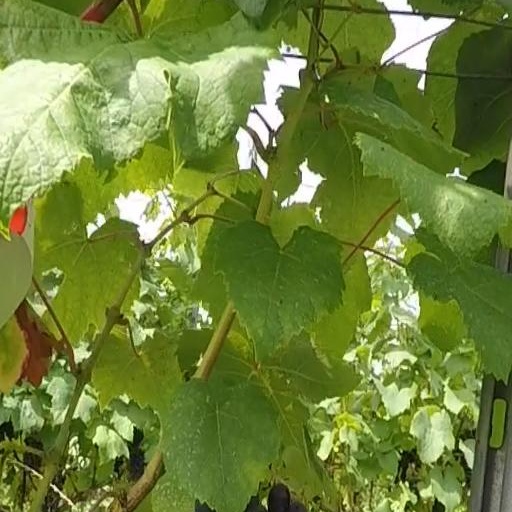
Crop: grape